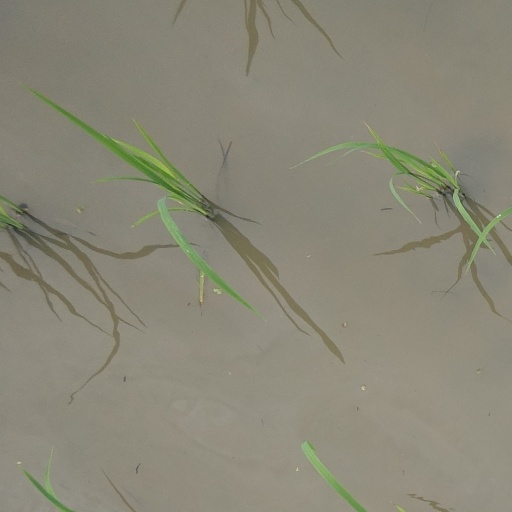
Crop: rice